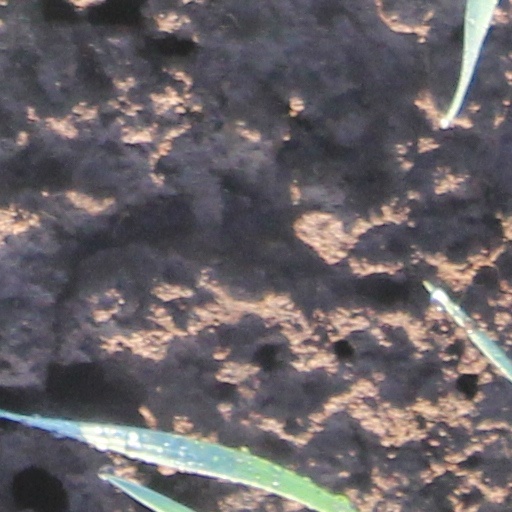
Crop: wheat